Kites with Lights

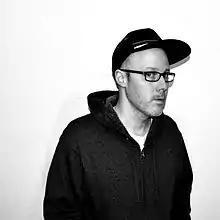
Kites With Lights in March 2014

Jonah Timothy Cordy, known professionally as Kites With Lights, is an American musician. He is originally from Pittsburgh, Pennsylvania, and is based in Athens, Georgia. Since 2005, a number of EPs, singles, and remixes have been released. His debut studio album "Cosmonauts" was released in 2011 on 24 Hour Service Station.